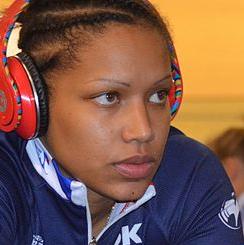
Age: 20